Groin attack

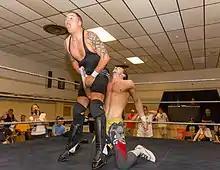
A low blow in professional wrestling

An attack to the groin in sports is considered to be a "low blow", not only in the literal sense, but is the origin of the metaphor as well. In a playful attack, or attack in the framework of a sport, a low blow is seen as unfair or improper and is often considered dishonorable.